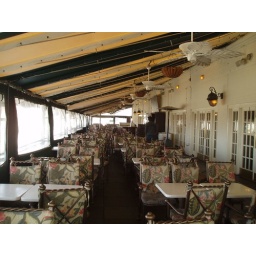
sky bar at the hotel - closed in winter!